Roman Tugarev

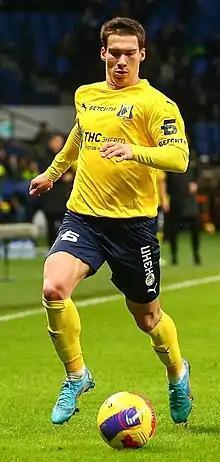
Tugarev with Rostov in 2022

Roman Ivanovich Tugarev (born 22 July 1998) is a Russian football player who plays as a left winger or right winger.